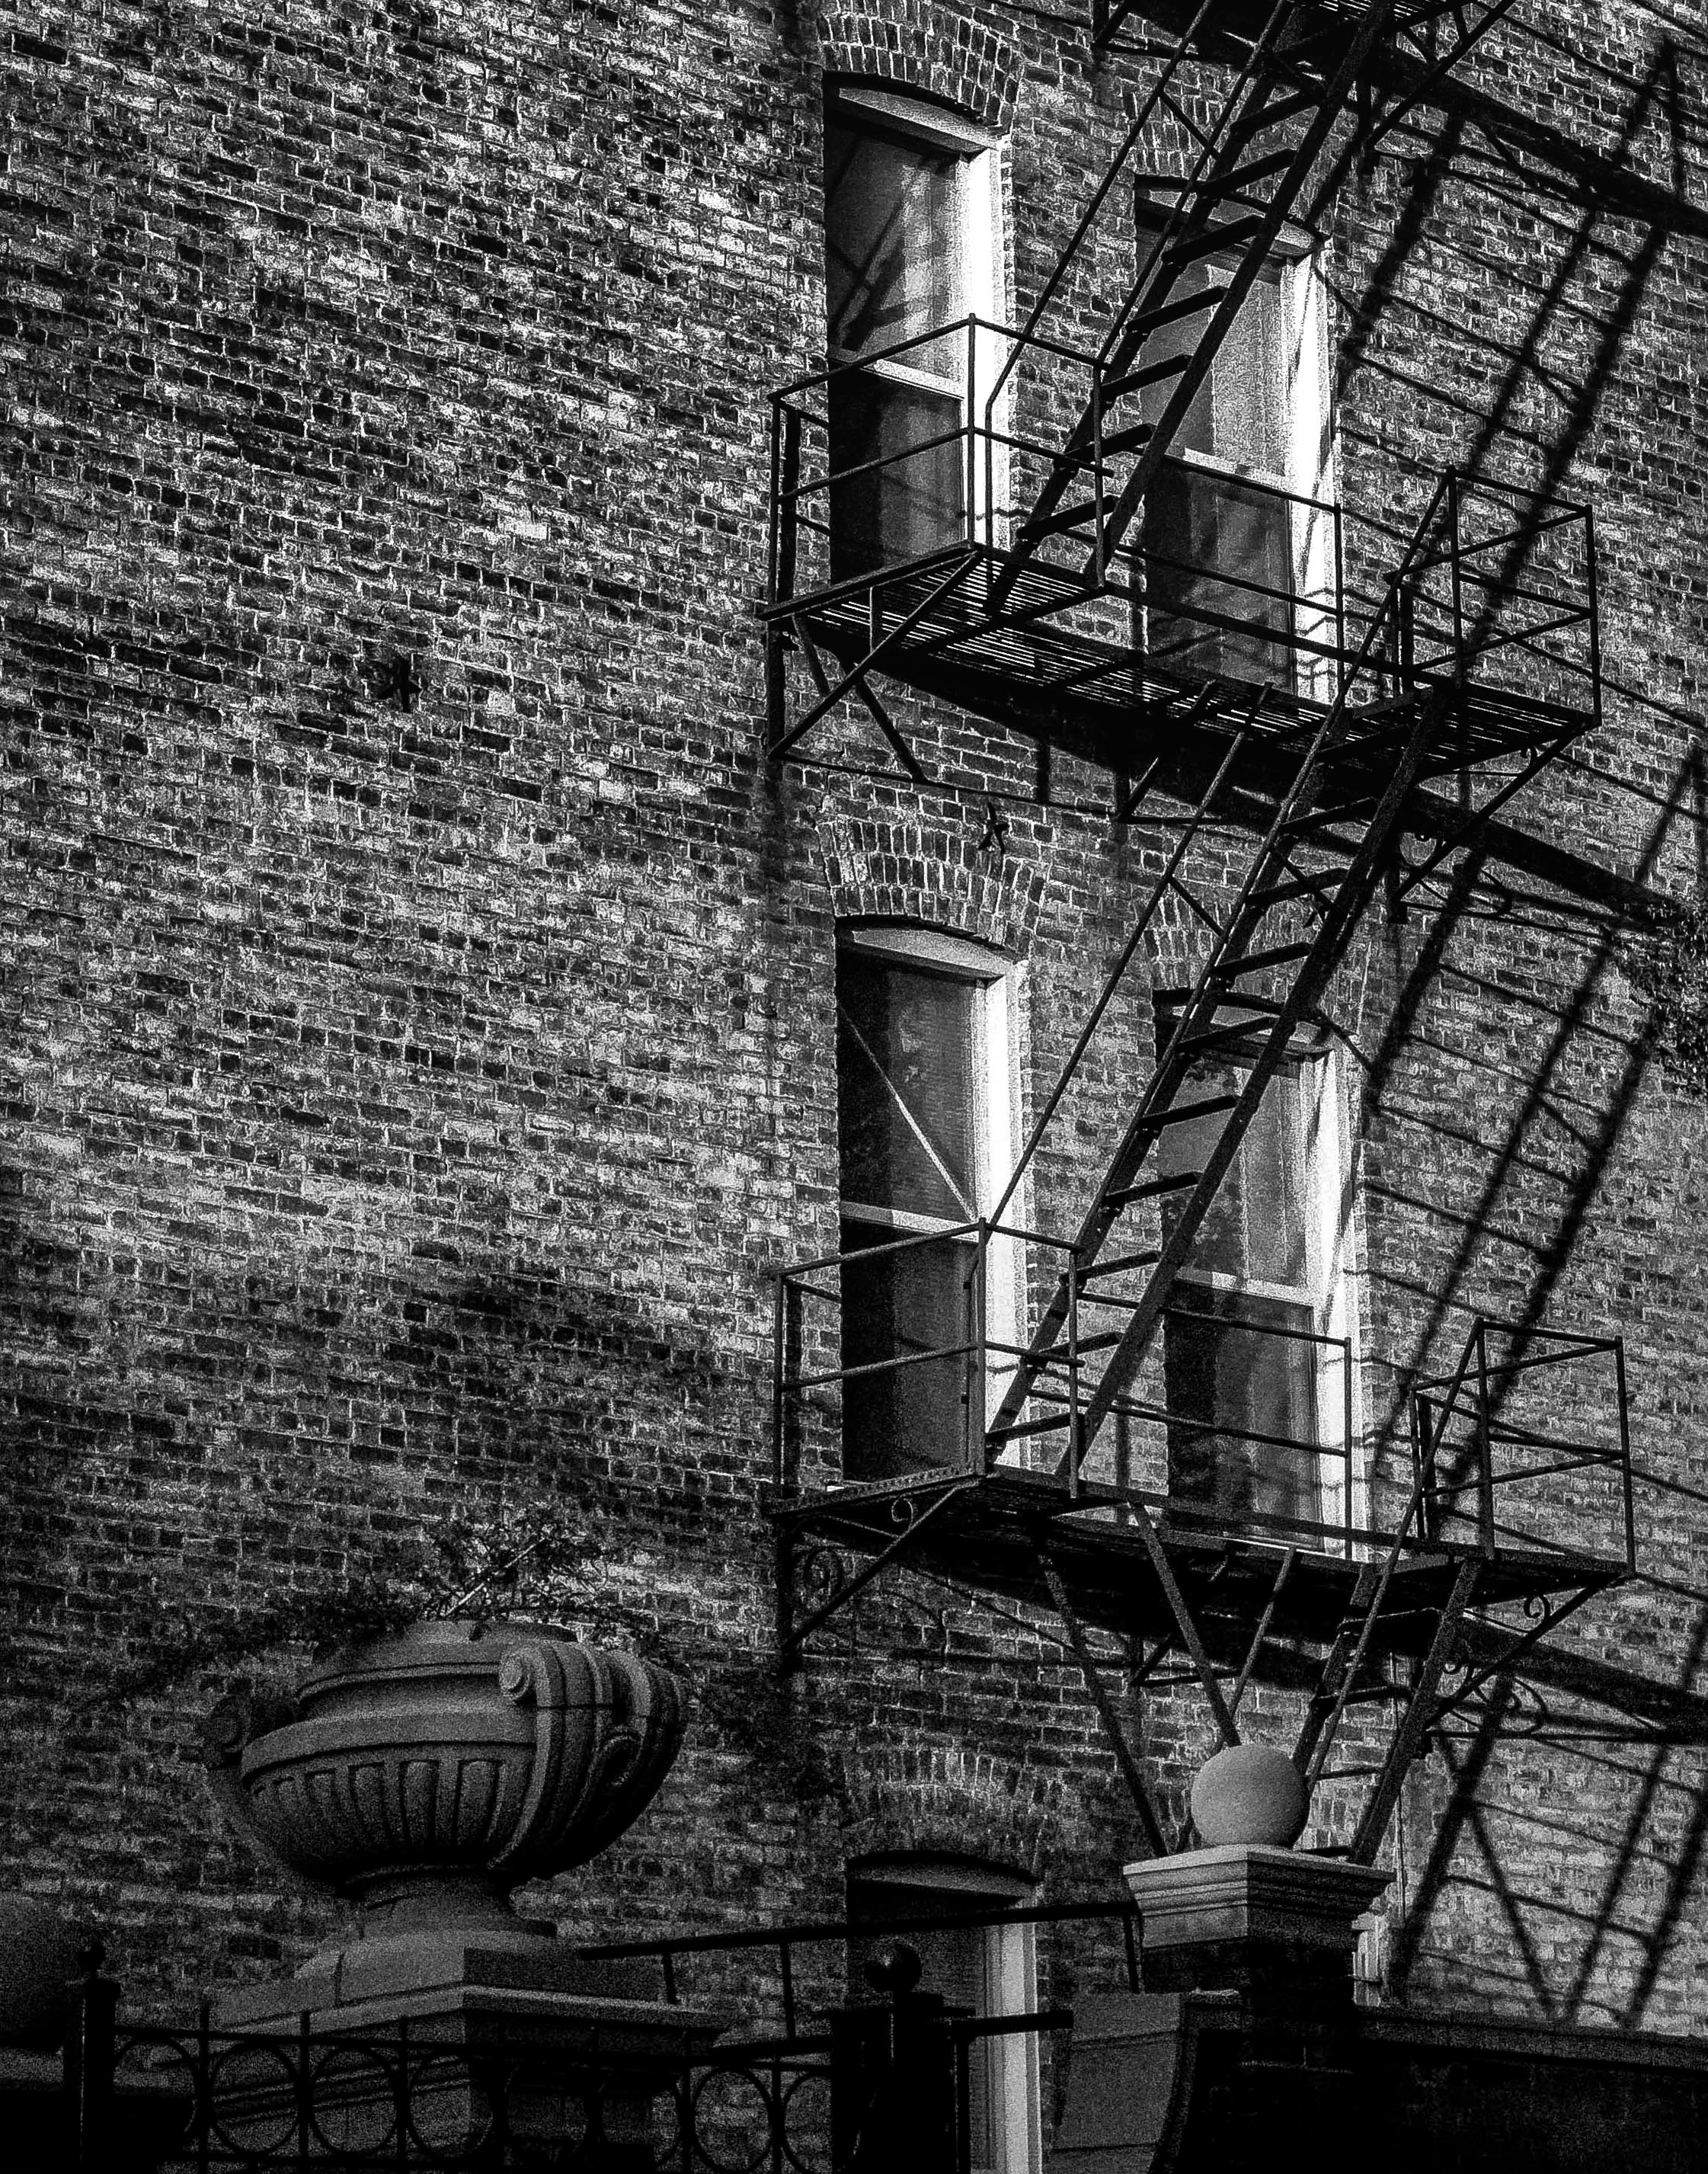
black and white, white, street, photography, house, alley, wall, darkness, black, monochrome, art, infrastructure, symmetry, photograph, urban area, monochrome photography, film noir